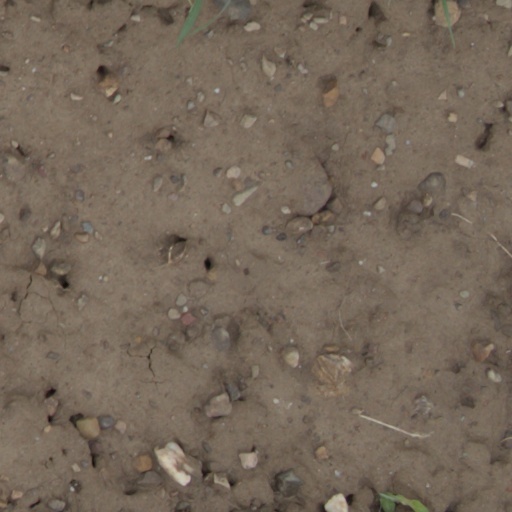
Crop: wheat